Hélène Rousseaux

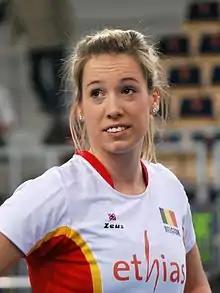

Hélène Rousseaux (born 25 September 1991) is a Belgian female volleyball player. She is a member of the Belgium women's national volleyball team and played for LJ Modena in 2014.